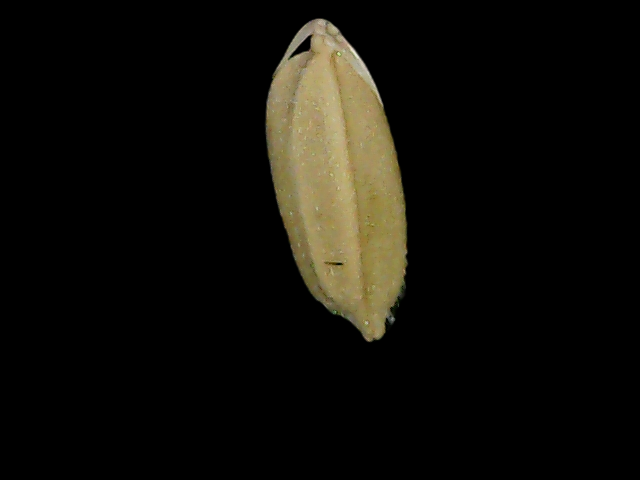
Rice variety: Bd76